November 1918 insurgency in Alsace–Lorraine

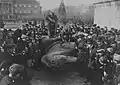
The equestrian statue of Emperor Wilhelm I on "Place de la République" was taken down by workers and soldiers on 21 November 1918.

In Strasbourg, the arrival of Communist revolutionary sailors was announced by telegram on the morning of 9 November. A first group of mutineers from the Baltic Sea arrived that day via Wissembourg, while another group was temporarily delayed at the Kehl bridge. During the following night, a soldiers’ council was formed at Strasbourg train station. Another movement was also developing among military government workers, led by Johannes Rebholz, who was a USPD member and the secretary of a brewers’ union. He was originally from Sigmaringen, then relocated to Strasbourg in 1910, where he worked as a brewer and became actively involved in trade union activities. In 1917, amid the political upheavals of WWI, he joined the USPD, aligning himself with many other revolutionary social democrats who opposed the war and the MSPD’s support for it.